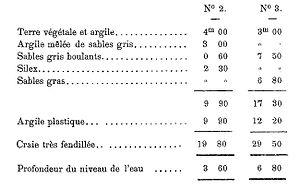
Terrains recoupés lors du fonçage des puits n° 2 et 3 de la Compagnie des mines de Vendin.
La Compagnie des mines de Vendin est une compagnie minière qui a exploité la houille à Annezin dans le bassin minier du Nord-Pas-de-Calais. La société est fondée le 31 mai 1854, elle commence par exécuter quelques sondages qui mettent en évidence la présence de charbon. Après bien des difficultés à placer ses actions, la société de recherches se transforme en société d'exploitation le 3 janvier 1856. Elle commence alors à Chocques une fosse nᵒ 1 qui est abandonnée la même année dans les sables mouvants à la profondeur de 20,53 mètres après avoir coûté 95 368,51 francs.